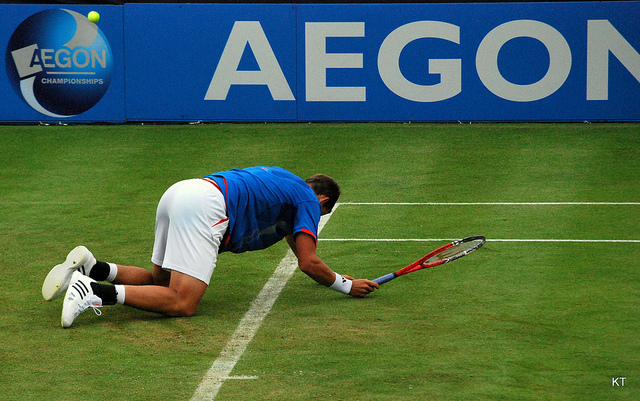
một nam động viên tennis đang quỳ ở trên sân